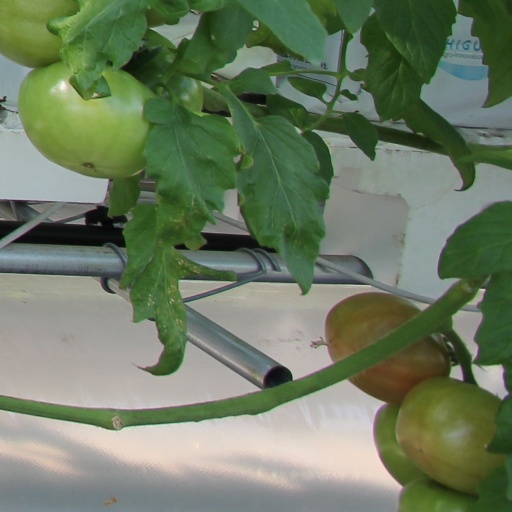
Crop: tomato